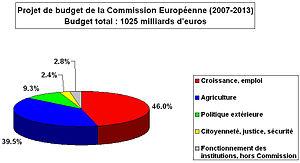
Le budget de l'Union européenne a pour but de donner à l'Union européenne les moyens de mener ses politiques et représente l'instrument financier le plus important de l'Union. Il est issu des contributions des États membres et est établi et exécuté en euro depuis 1999.
Les perspectives financières sont un mode de gestion des fonds qui définit des plafonds de dépenses et de recettes sur plusieurs années. Le but de ce cadre financier pluriannuel est d'instituer une discipline, une rigueur budgétaire.